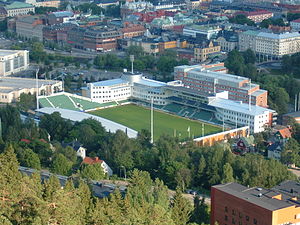
Allsvenskan 2017 / Hold / Stadion og lokation
Norrporten Arena
Allsvenskan 2017, en del af den svenske fodboldsæson 2017, var den 93. sæson af Allsvenskan siden den blev oprettet i 1924. Sæsonen begyndte den 1. april 2017, og sluttede den 5. november 2017. Kampprogrammet for 2017-sæson blev annonceret den 9. december 2016. I alt deltog 16 hold.